Question: Please indicate a possible affordance area of the hold_book that can be used for holding
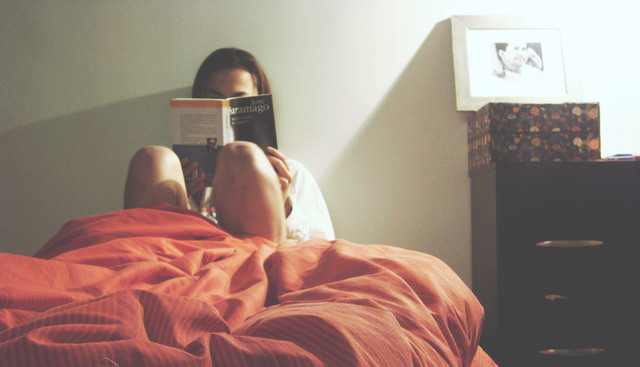
Answer: [165.956, 84.751, 286.45, 190.924]